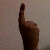
The image shows a hand gesture representing the number 1 in Indian Sign Language.